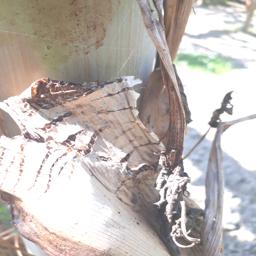
Label: BACTERIAL SOFT ROT